Marches of Entre-Sambre-et-Meuse

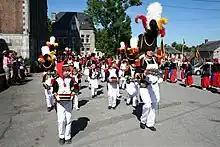
Morialmé, the sappers and zouaves of the Saint-Pierre march (2006)

The origin of the armed escorts accompanying these processions is essentially secular. These armed escorts are the heirs of the urban and rural militias which were to protect towns and villages. These militias also honored major protests in their localities. Over time, these militias have disappeared and their role has shifted to more popular societies, the "jeunesses". These societies of unmarried men were most often responsible for the organization of festive events in towns and villages. These groups perpetuated the traditions by preserving a military aspect to the escorts and by equipping them as best they could with uniforms (of the First and Second Empire and the Belgian "Garde Civique") and firearms. Since the 1960s, there have been more groups dressed in uniforms inspired by or identical to those of the armies of the First Empire.